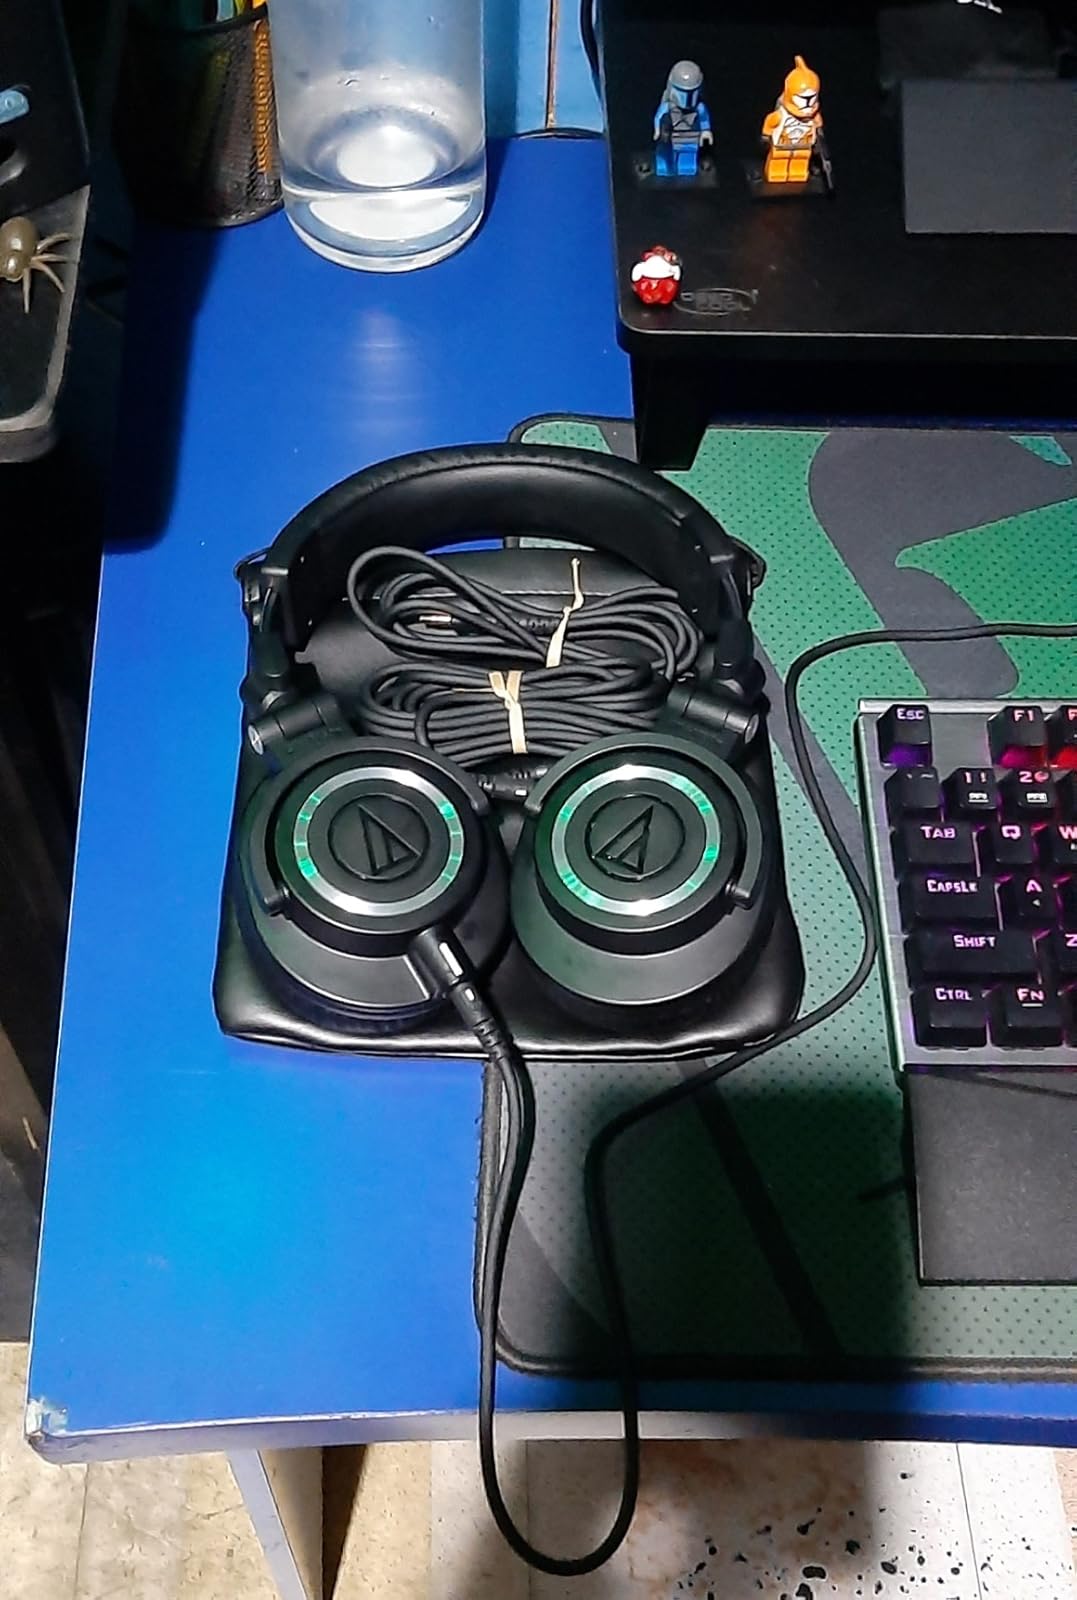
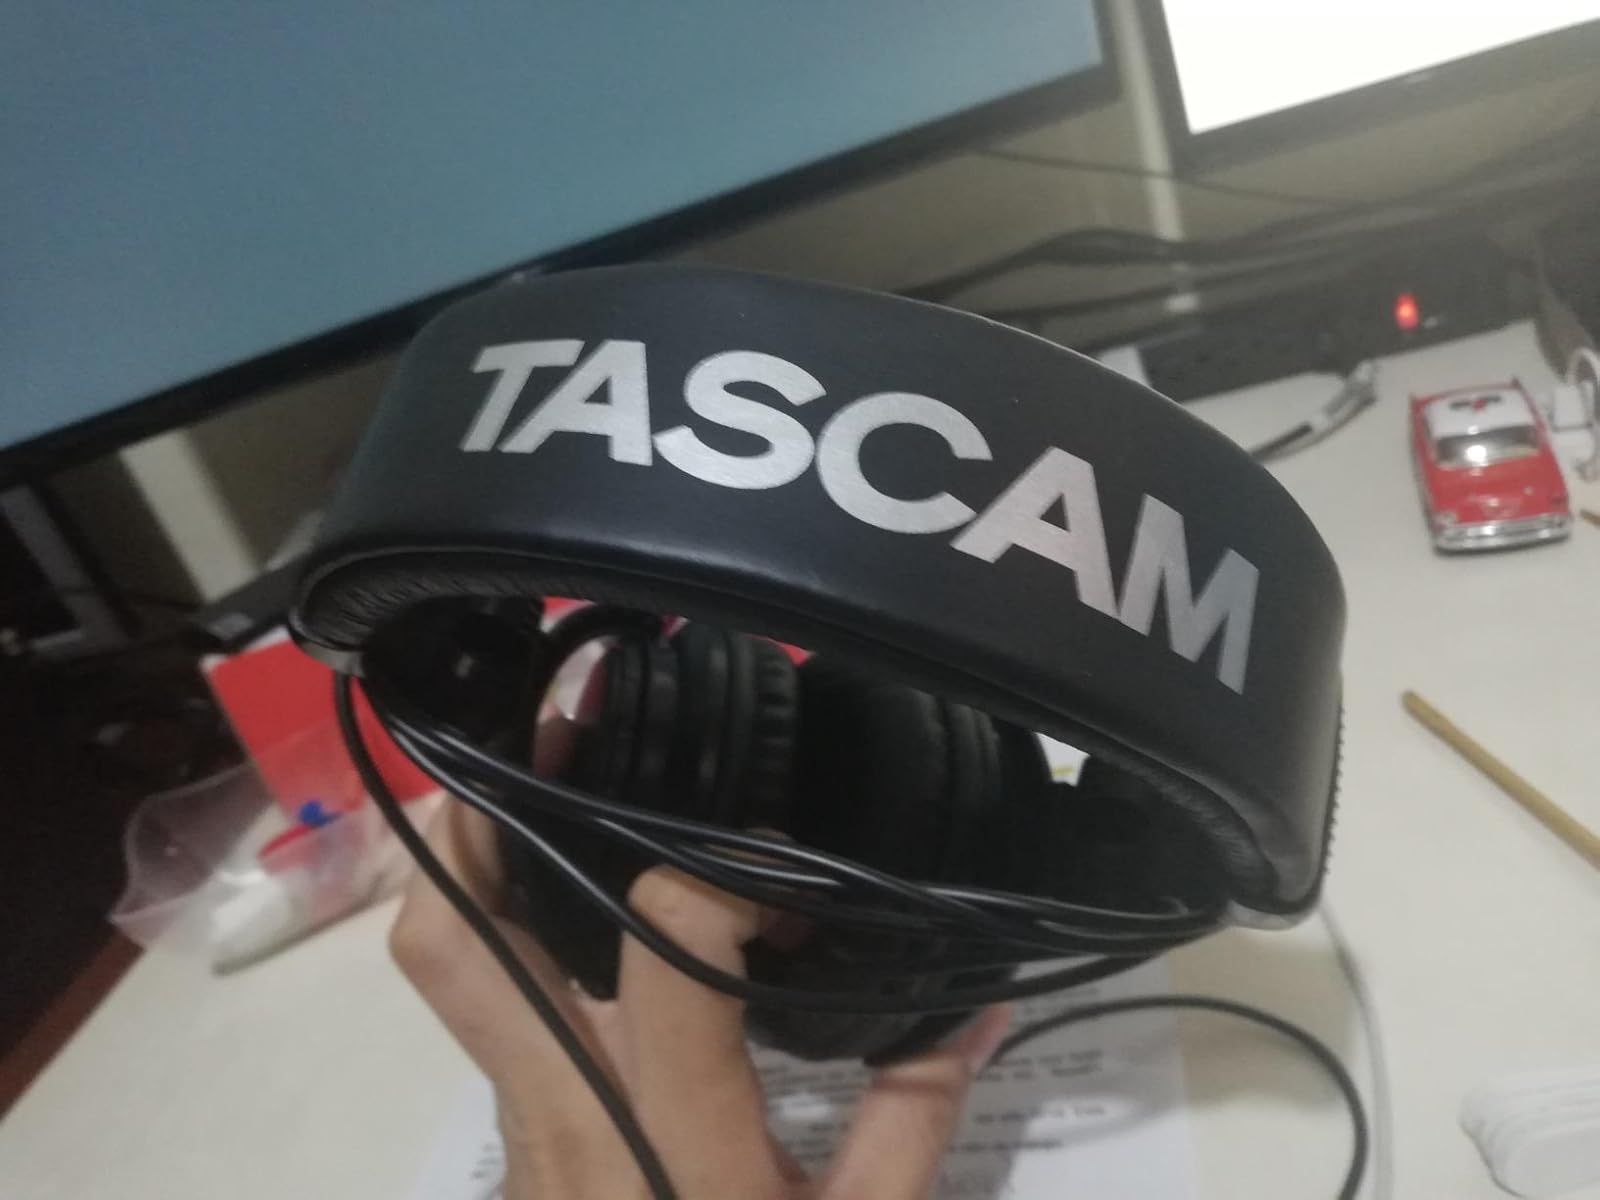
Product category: headphones
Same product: no